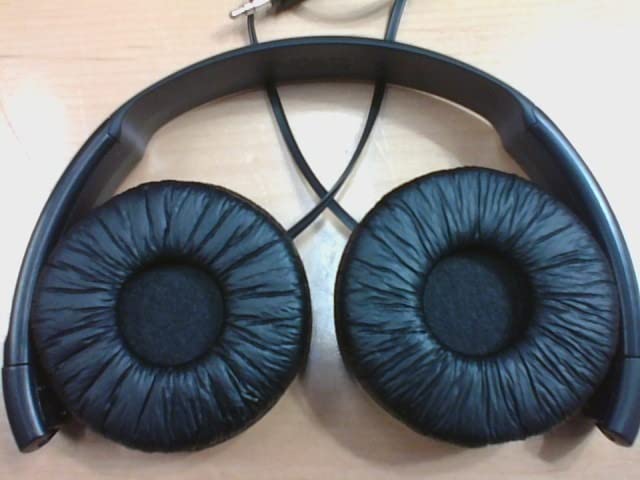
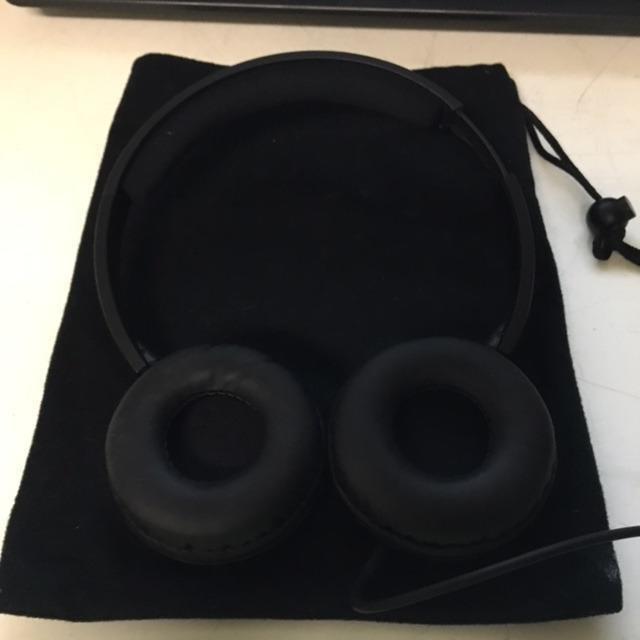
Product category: headphones
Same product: no